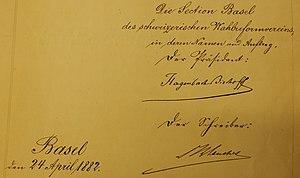
Eduard Hagenbach-Bischoff était un physicien et mathématicien suisse. Il doit sa renommée à l'invention du système de vote Hagenbach-Bischoff.